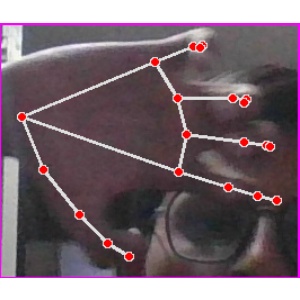
अक्षर: त